Samuel Adams Warner House

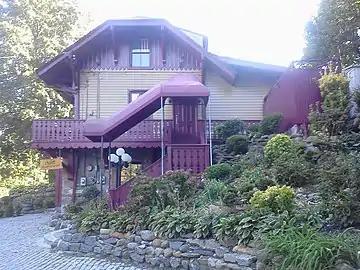

Samuel Adams Warner House is a historic home located at Roslyn in Nassau County, New York.